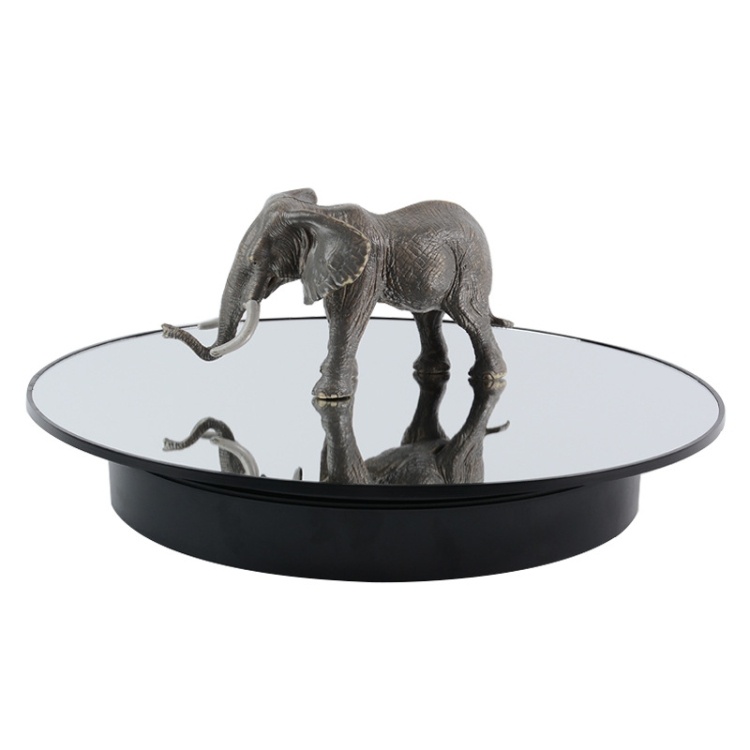
32cm Electric Turntable for Photography With Speed Direction Adjustment, Color: Black Mirror
1. 360 degree panoramic display to enhance user experience 2. Smooth and smooth rotation, safe and non-slip 3. ABS material, not easy to deformation, support load 10kg 4. Low noise filming, about 40-50dB 5. Applicable scenes: video shooting/live broadcast/product display 6. Power supply: USB plug-in or use No. 1 battery power (battery not included) 7. Product speed: slow gear: 2-3 rpm/min, fast gear: 6-8 rpm/min 8. Recommended load: slow gear less than or equal to 6kg, fast gear less than or equal to 10kg 9. Net weight: 850g 10. Size: 32cm diameter, 5cm height Specification: Package Weight One Package Weight 1.68kgs / 3.71lb One Package Size 40cm * 39cm * 8cm / 15.75inch * 15.35inch * 3.15inch Qty per Carton 10 Carton Weight 18.00kgs / 39.68lb Carton Size 78cm * 41cm * 41cm / 30.71inch * 16.14inch * 16.14inch Loading Container 20GP: 203 cartons * 10 pcs = 2030 pcs 40HQ: 472 cartons * 10 pcs = 4720 pcs
Brand: GarSupply
Category: Cameras & Optics > Photography > Darkroom > Developing & Processing Equipment > Copystands